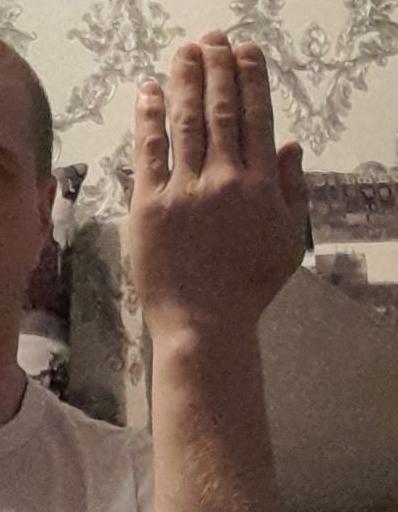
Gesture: stop_inverted